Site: brandenburg
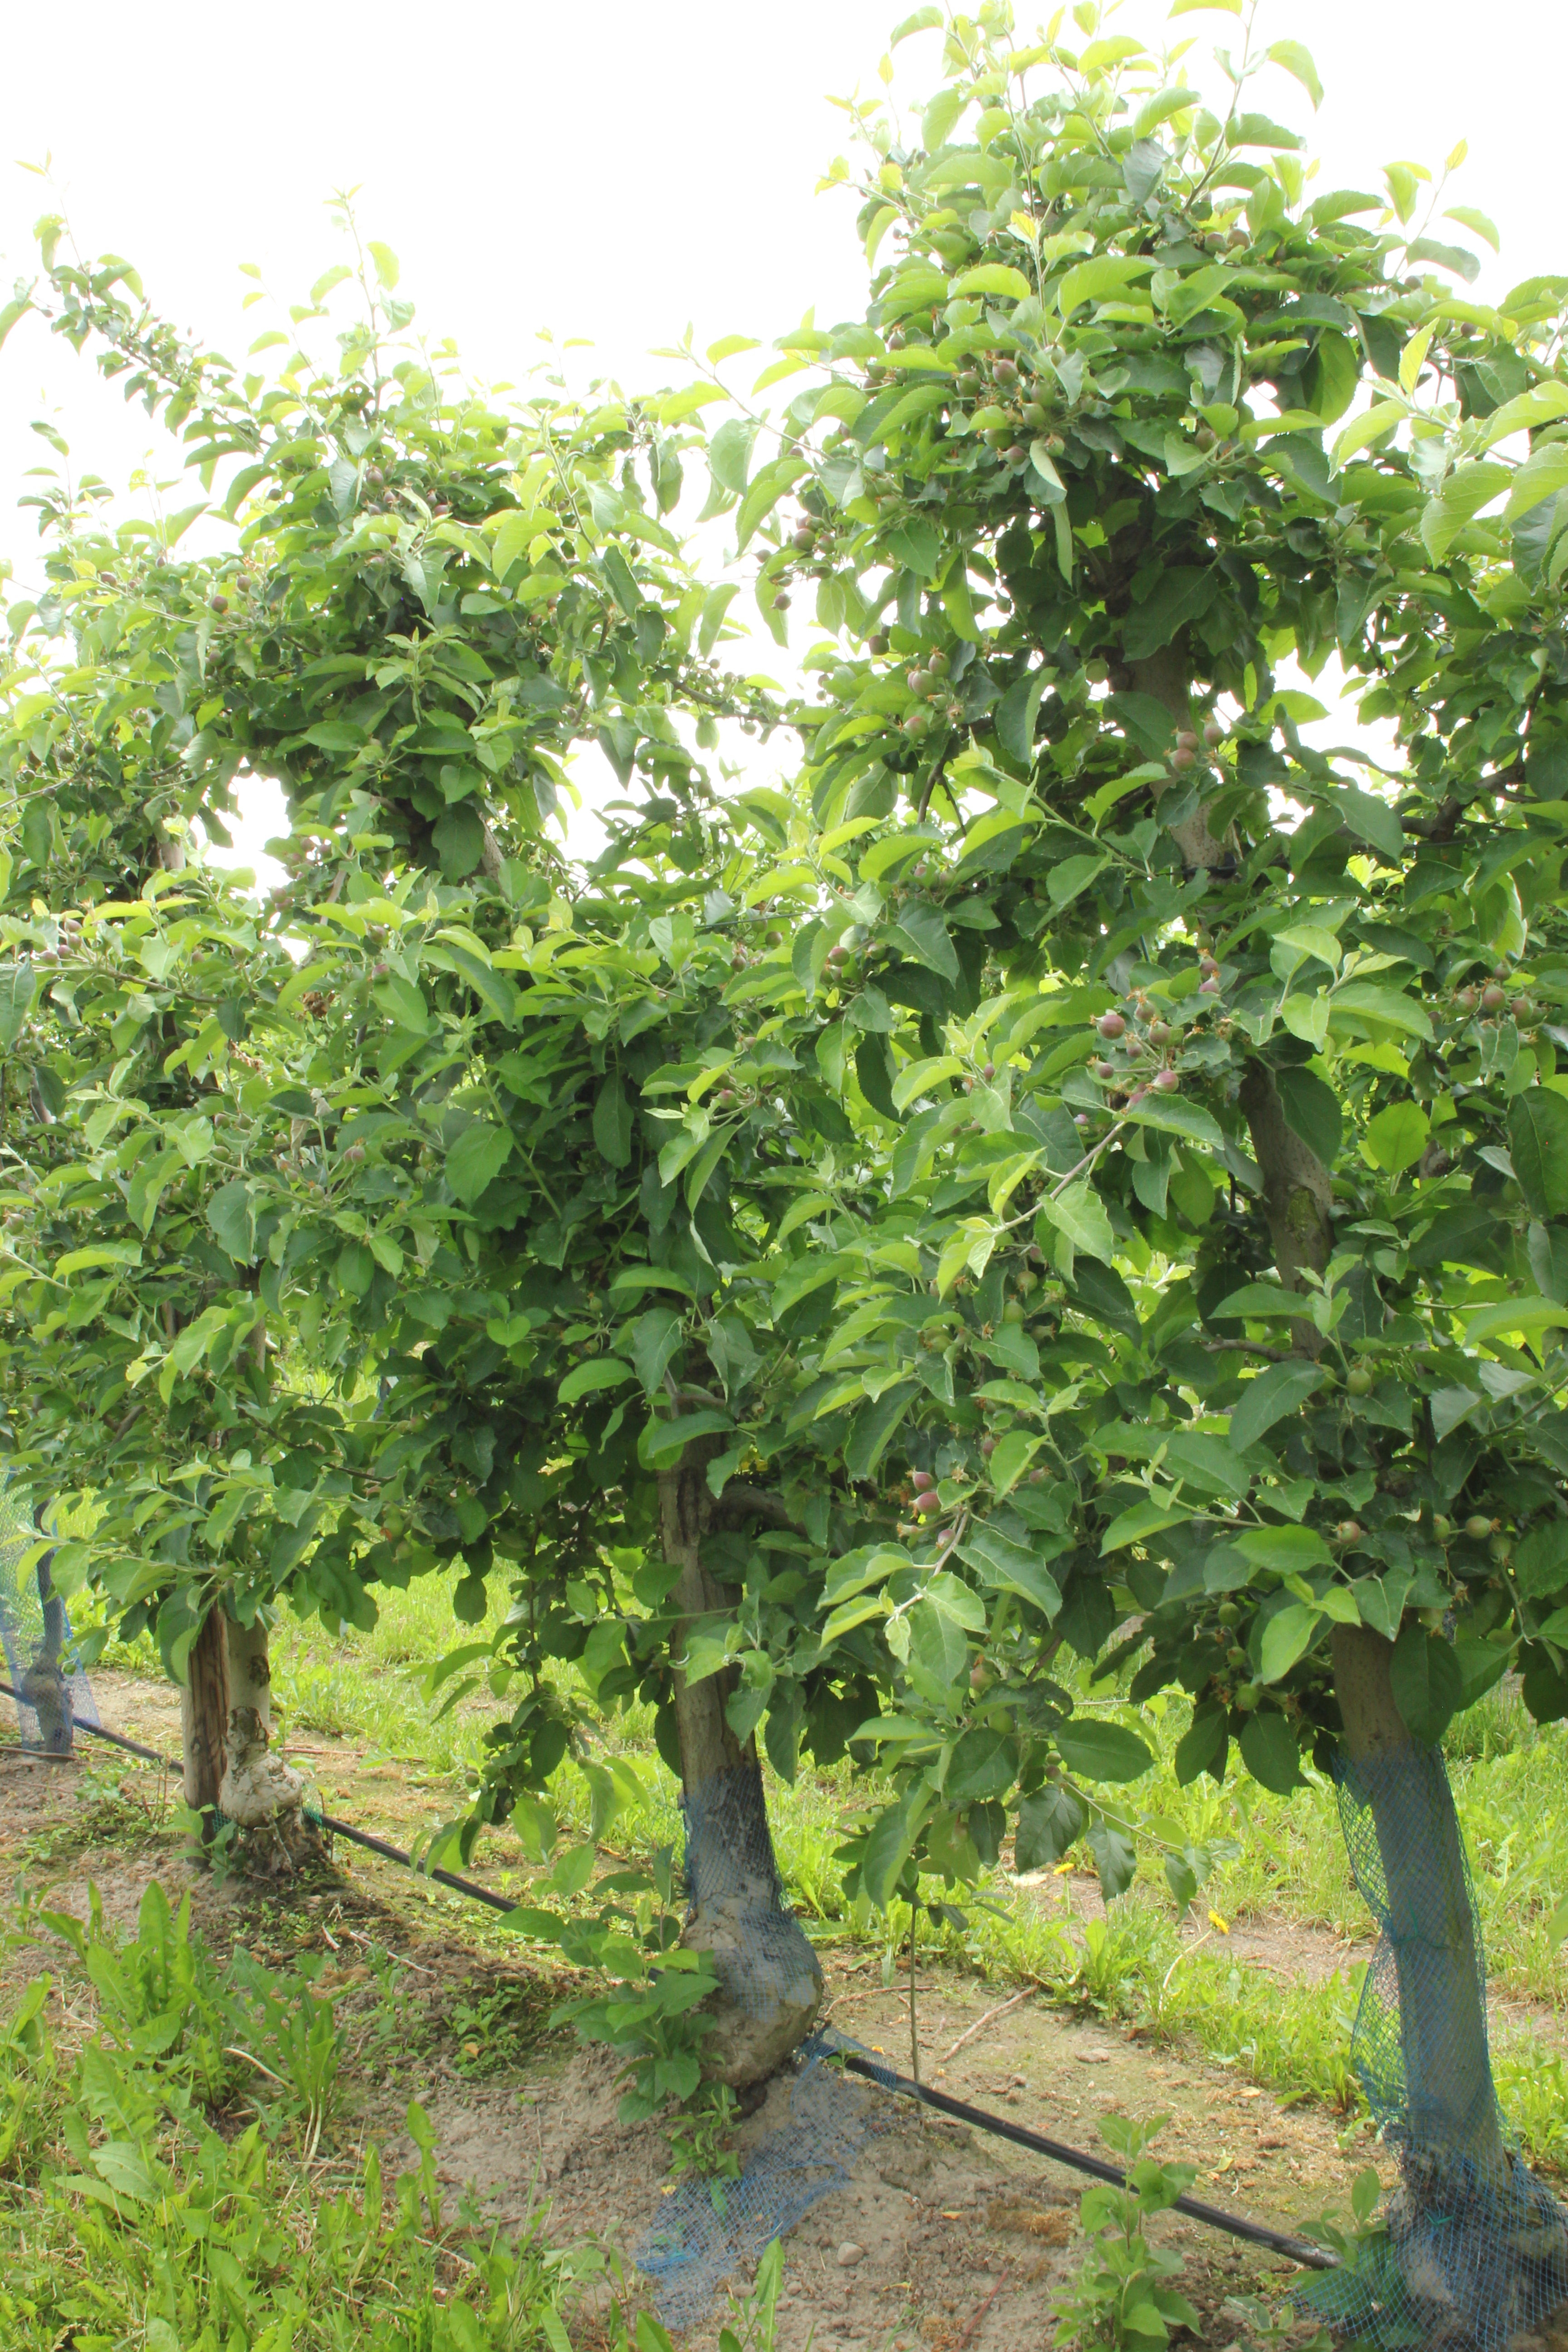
Growth stage (BBCH 72): Development of fruit